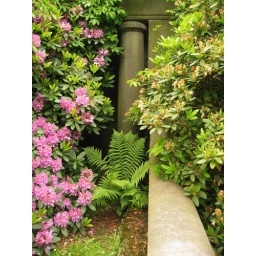
This cemetery in Leipzig, Germany had some of the most beautiful plants and flowers I have ever seen!